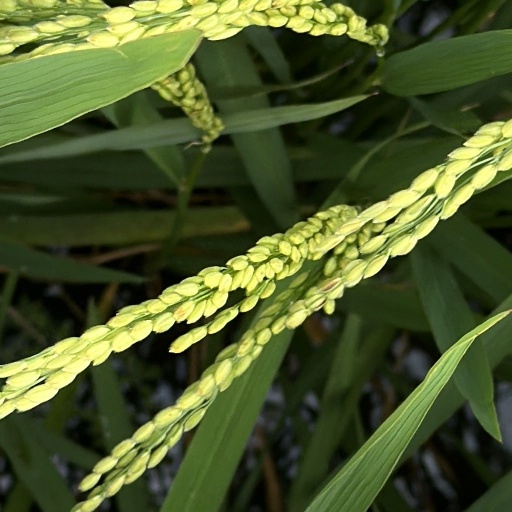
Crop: rice